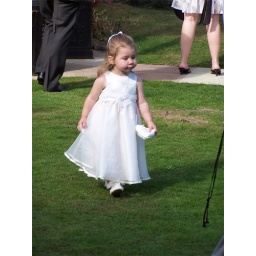
Looking really cute in her bridesmaid dress